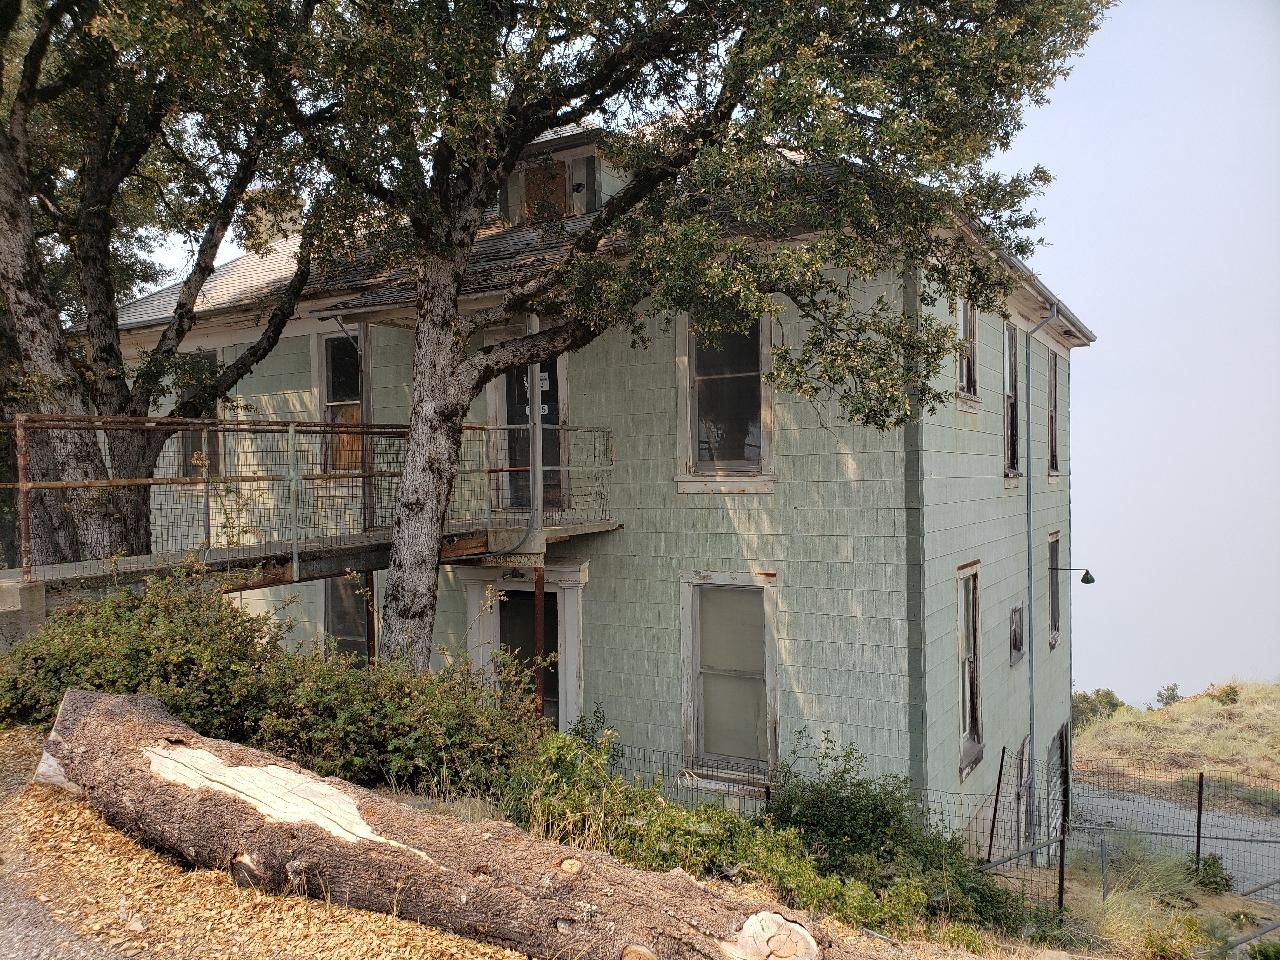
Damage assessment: no_damage